Passion (Hikaru Utada song)

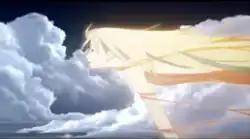
The animated woman (pictured) is a representation of Hikaru Utada, and the creation was inspired by several anime films and shows such as the 1997 entry "Princess Mononoke".

The visual opens with a small microscopic organism-like figure, eventually zooming out on an animated woman. Dancing in the wind, the opening chorus has the woman gliding through a vast field of clouds, often flying in front of the sun. A strong force field follows them as they are about to land onto buildings, but intercuts into Utada walking through digitized clouds. The camera then changes positions, aimed towards the singer, and showcases them walking through a large grand hall with purple colored Kachina's in cloaks, hitting drums to the song's beat. They walk into a large cathedral-like infrastructure and summons numerous pink kachina's dancing to the tune.